Cornell North Campus

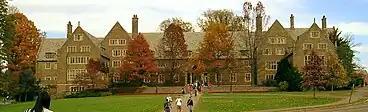
The façade of Balch Hall

On North Campus, Balch Hall stands out for its English Renaissance style. Originally, each of the four halls were decorated differently in "Early American, Georgian, English Jacobean, and modern Gramercy Park". Balch Hall and Barbara McClintock Hall are the only all-female dormitories left on North Campus. Balch is undergoing a "full-gut renovation" from 2021-2024. With North Balch Hall reopening for the 2024-25 academic year, McClintock will no longer be an all-female residence hall.